Geoff Jenkins

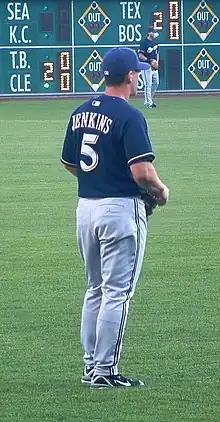
Jenkins with the Milwaukee Brewers

Geoffrey Scott Jenkins (born July 21, 1974) is an American former professional baseball outfielder, who played in Major League Baseball (MLB) for the Milwaukee Brewers (1998–2007) and Philadelphia Phillies (2008). He is fourth on the Brewers’ all-time career home run list, trailing only Hall-of-Famer Robin Yount, 2011 National League (NL) MVP Ryan Braun, and former All-Star first baseman Prince Fielder. Following his playing career, Jenkins was on the coaching staff of the 2013 Peoria Explorers of the now-defunct Independent Freedom Pro Baseball League.